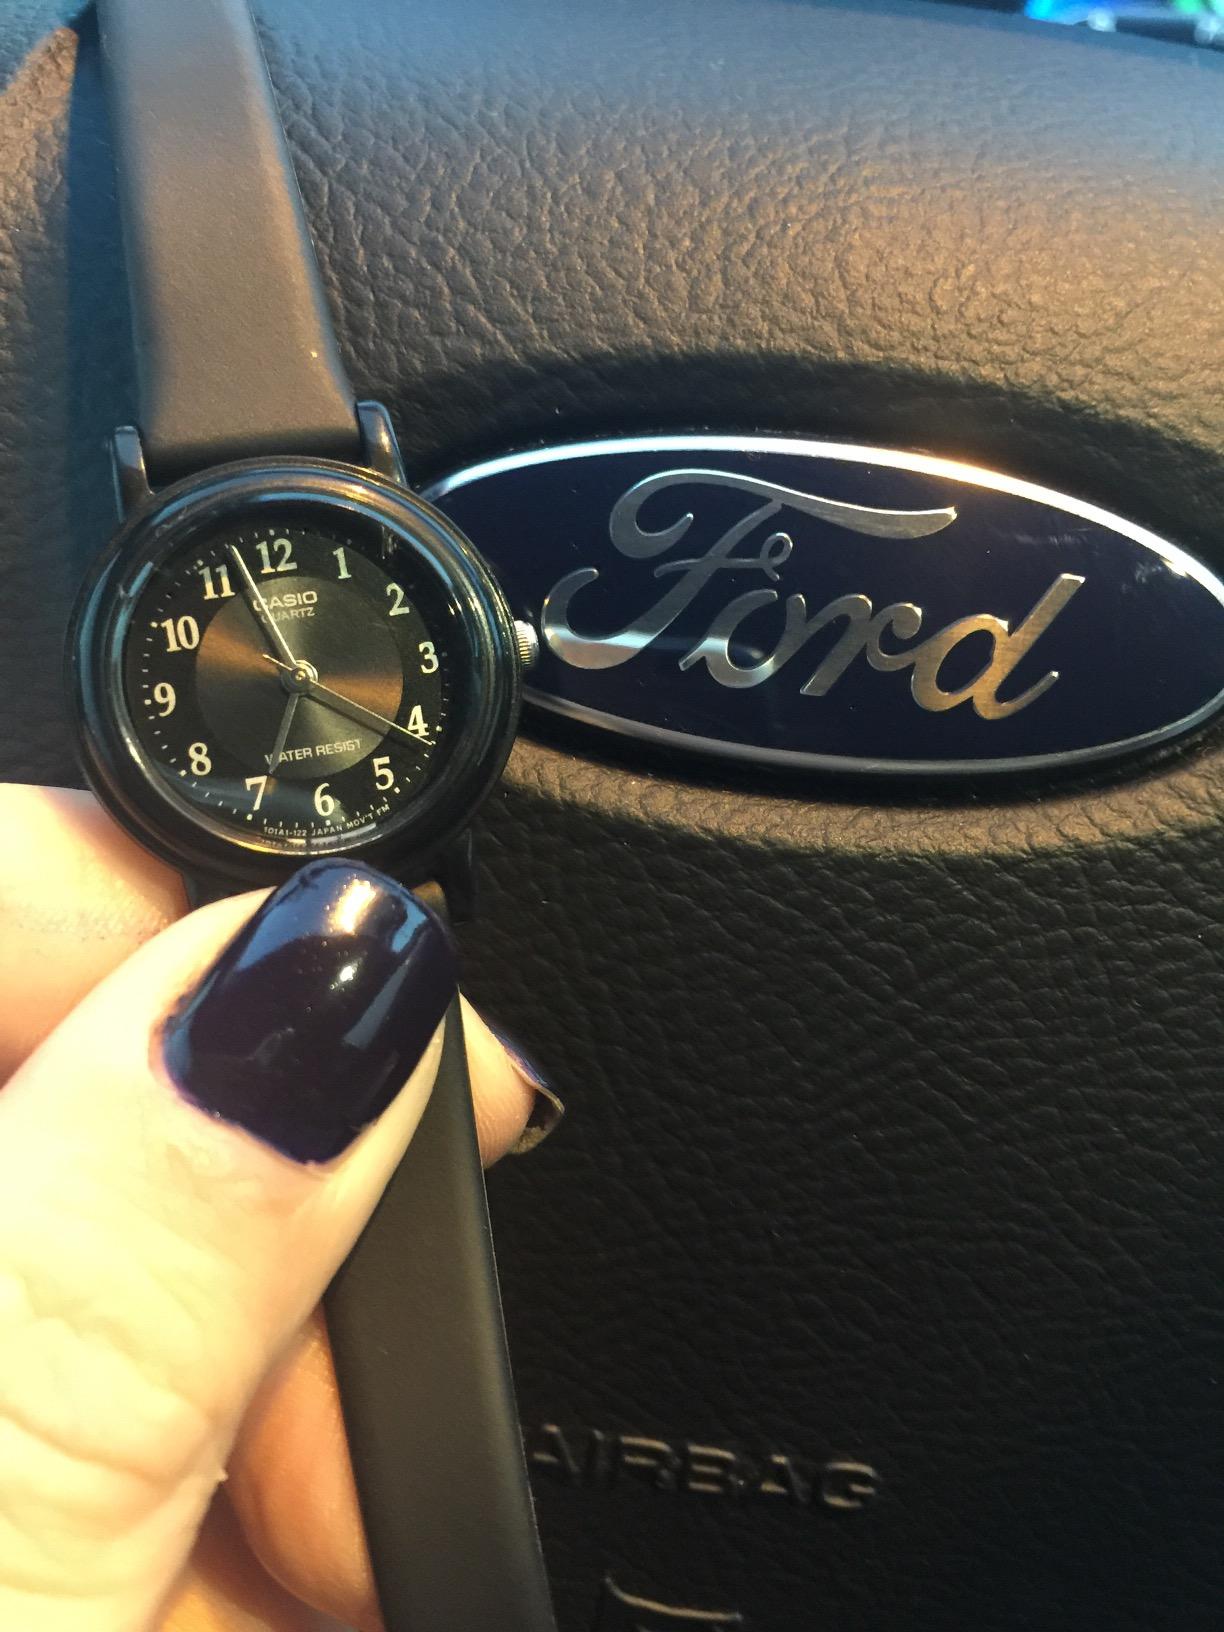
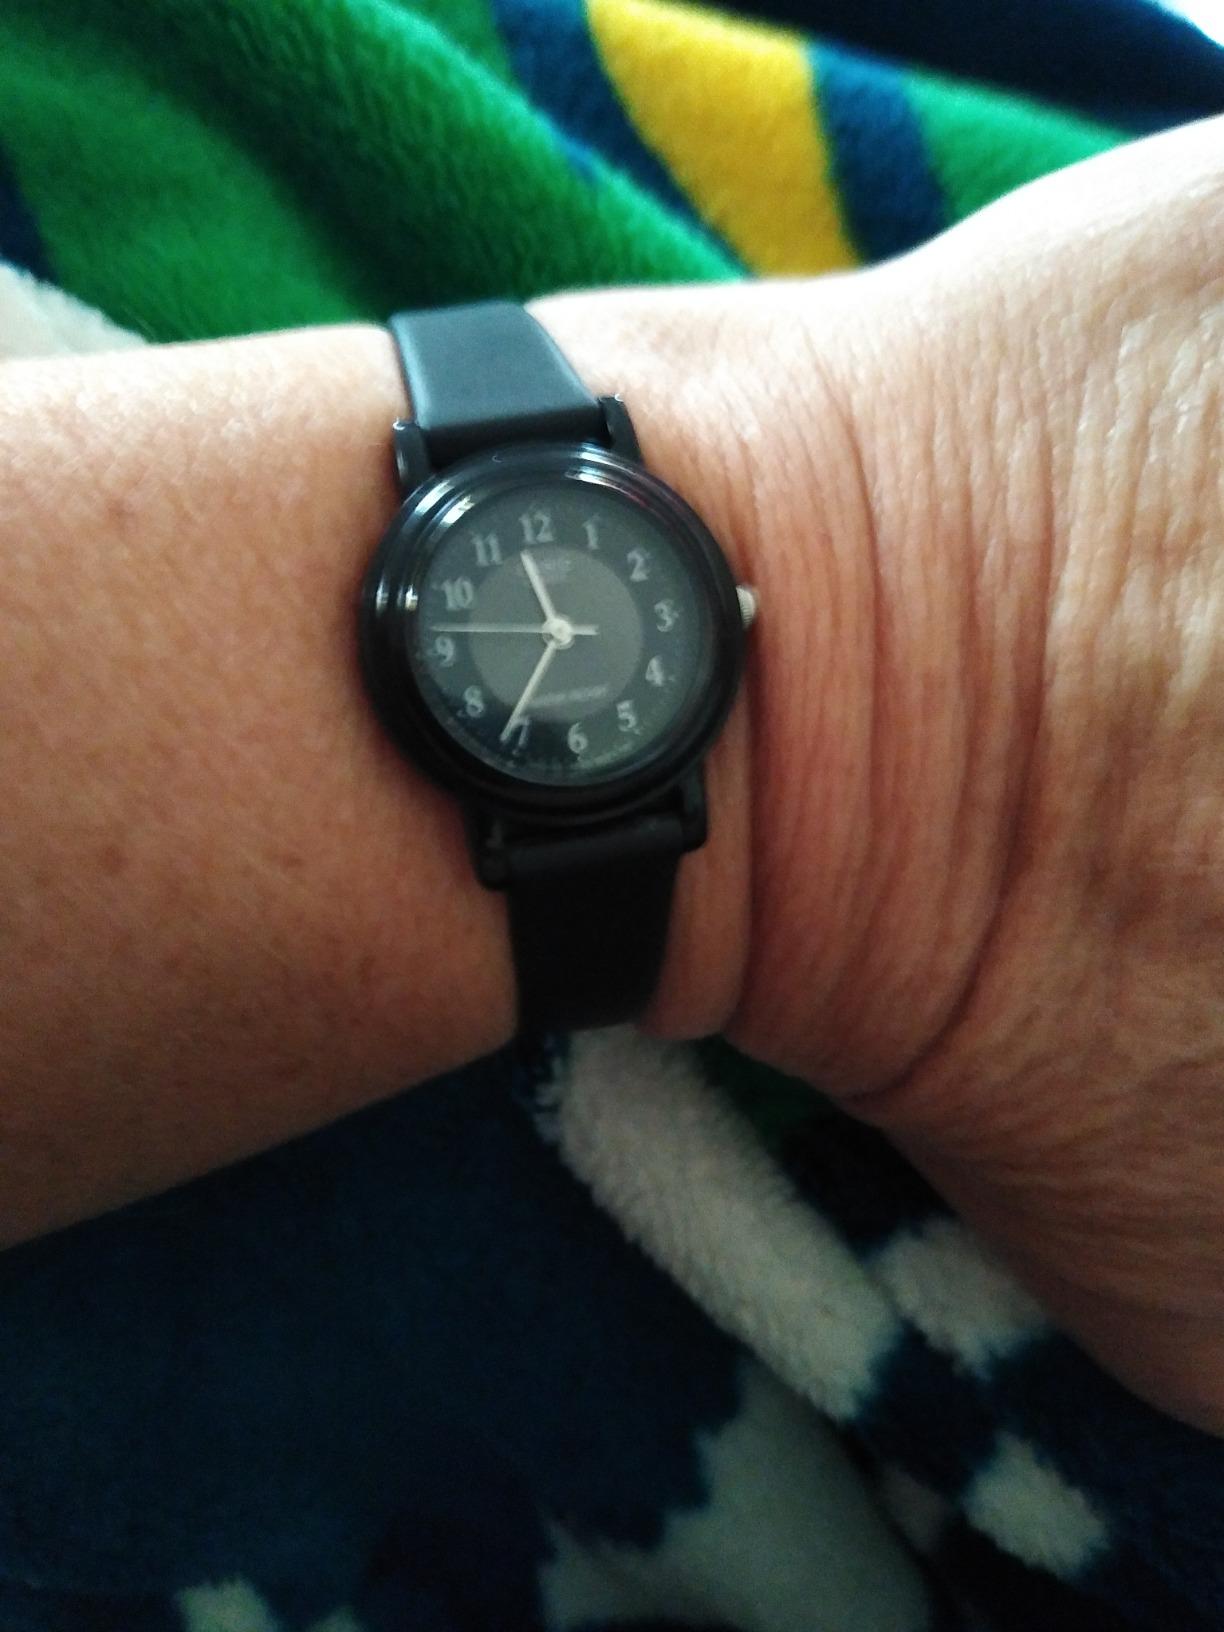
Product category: accessories_watch
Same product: yes